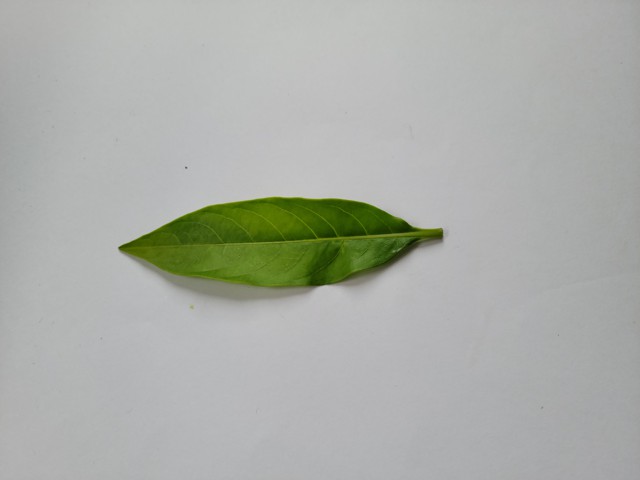
Plant: sarpagandha